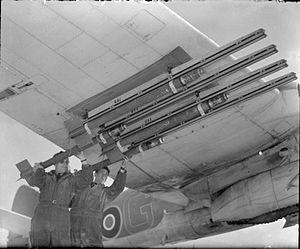
Le Coastal Command était une formation militaire appartenant à la Royal Air Force (RAF). Créée en 1936, elle devait couvrir le côté maritime des missions de la RAF, après le transfert de la Fleet Air Arm à la Royal Navy en 1937. L'aviation navale fut négligée pendant l'entre-deux-guerres, de 1919 à 1939, et fut privée des ressources nécessaires à sa mise en place et à la réalisation de ses missions. Cette situation perdura jusqu'au déclenchement de la Seconde Guerre mondiale, durant laquelle son importance fut reconnue. Le ministère de l'Air ayant choisi d'accorder la priorité aux besoins des Fighter Command et Bomber Command, Coastal Command fut souvent désigné par le sobriquet du « Service Cendrillon », expression initialement utilisée par le Premier Lord de l'Amirauté de l'époque Albert Victor Alexander.